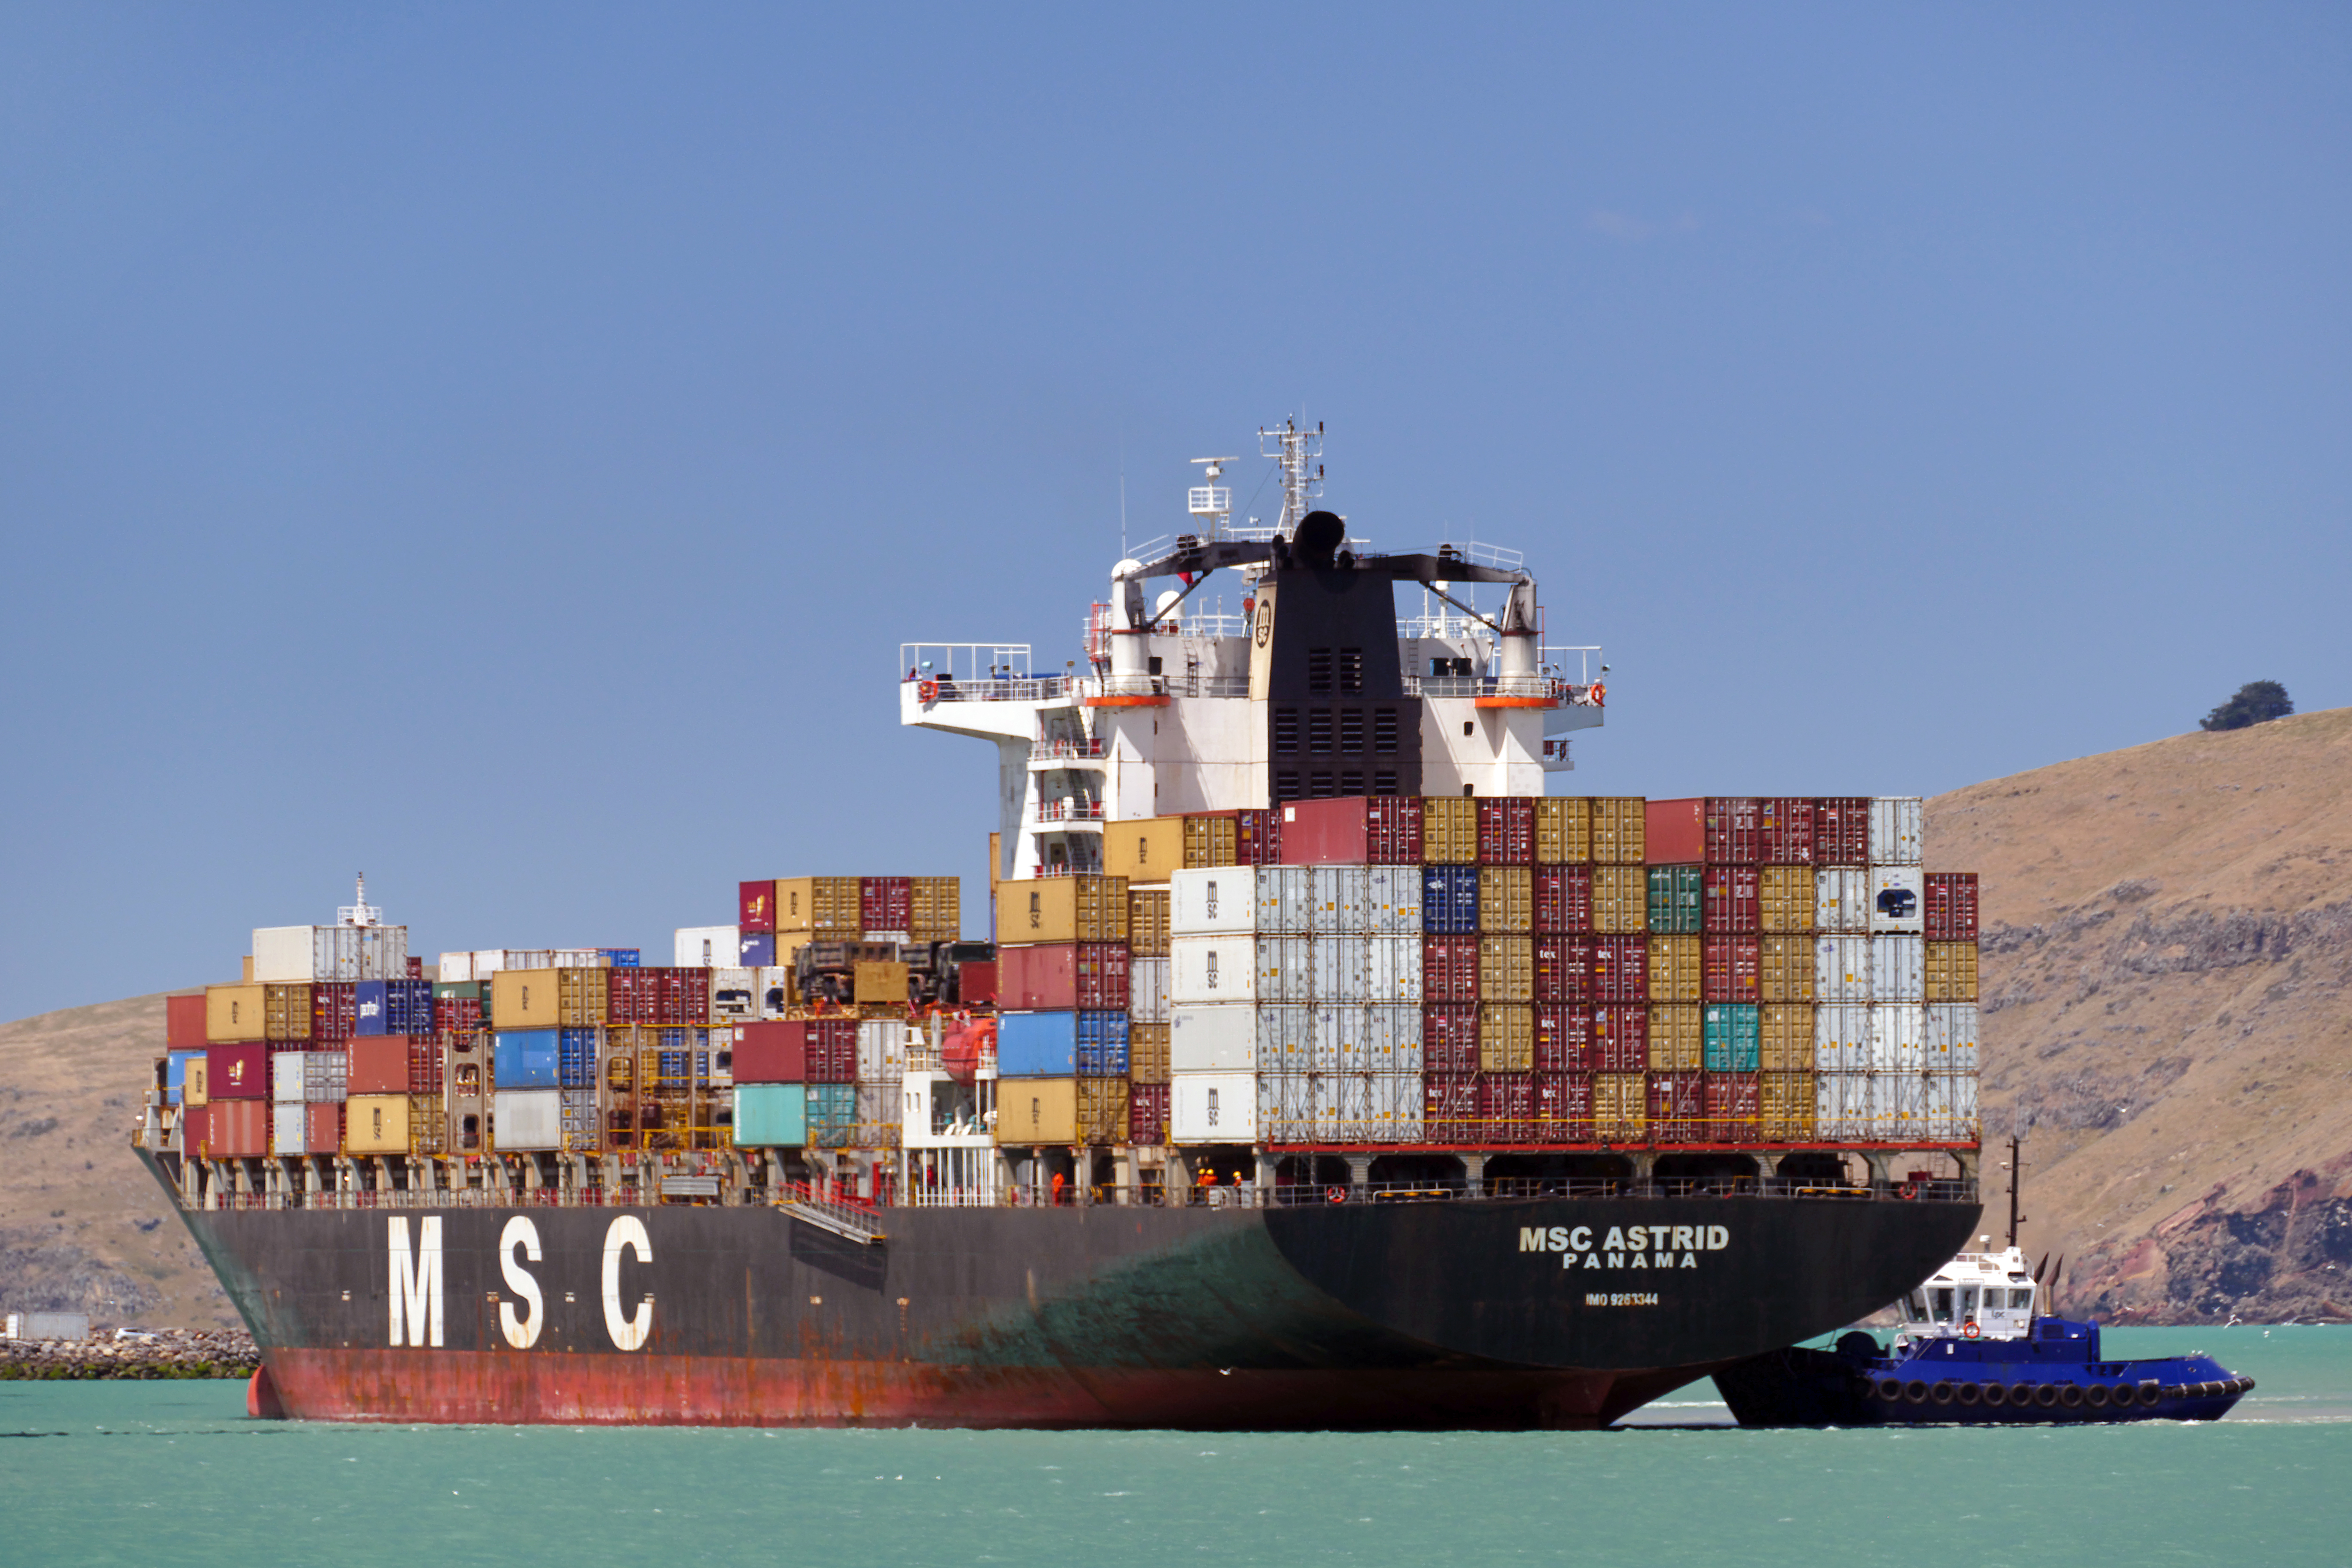
sea, ocean, ship, vehicle, harbor, port, cargo ship, waterway, boats, cargo, channel, shipping, vessels, portoflyttleton, lumixfz1000, anlelinga, tugboat, watercraft, container ship, freight transport, tank ship, bulk carrier, floating production storage and offloading